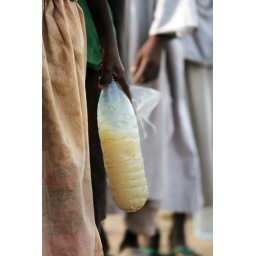
Children are often forced to carry dirty water around in water bottles due to a lack of water in the Chad region.